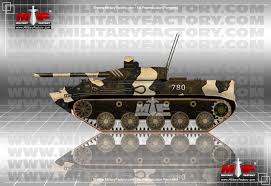
Label: BMD